Brightman House

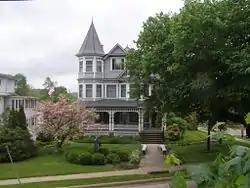
Brightman House (484 Wooster Road), Millersburg, Ohio

The Brightman House is a historical house in Millersburg, Ohio first built in 1902. The house is now owned by the Holmes County Historical Society and operated as the Victorian House Museum, with displays of Victoriana and Holmes County history.